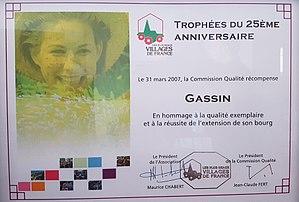
Trophée du 25e anniversaire de l'association des Plus Beaux Villages de France ""en hommage à la qualité exemplaire et à la réussite de l'extension de son bourg""."
Le nouveau village de Gassin est la partie moderne du village de Gassin, commune française située près de Saint-Tropez, dans le département du Var en région Provence-Alpes-Côte d’Azur. Ce quartier a été réalisé entre 1989 et 1993 dans le but de redynamiser le village historique de Gassin.